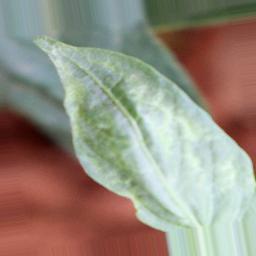
Label: healthy